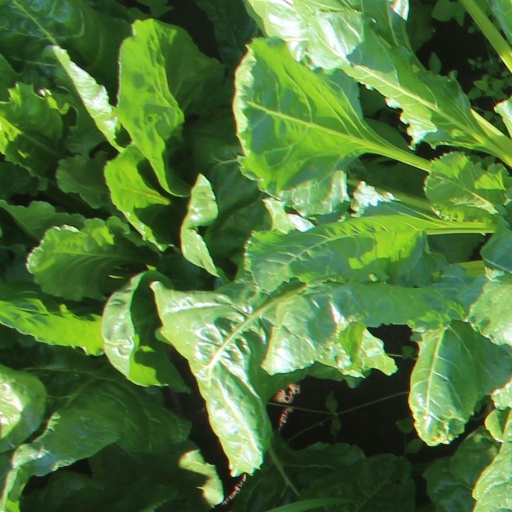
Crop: sugar beet